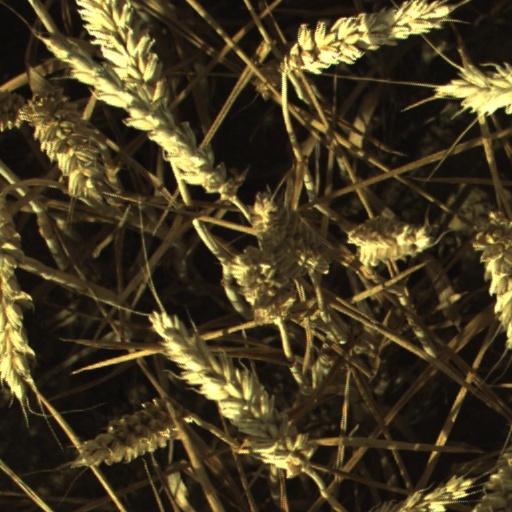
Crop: wheat